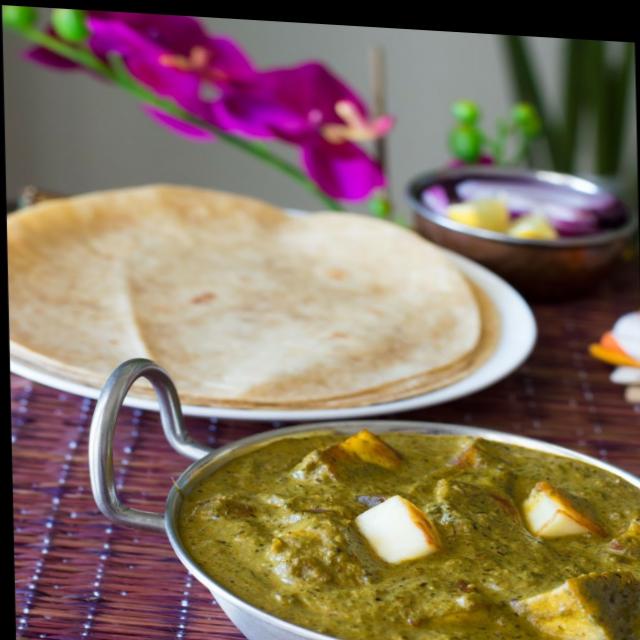
Dish: palak_paneer